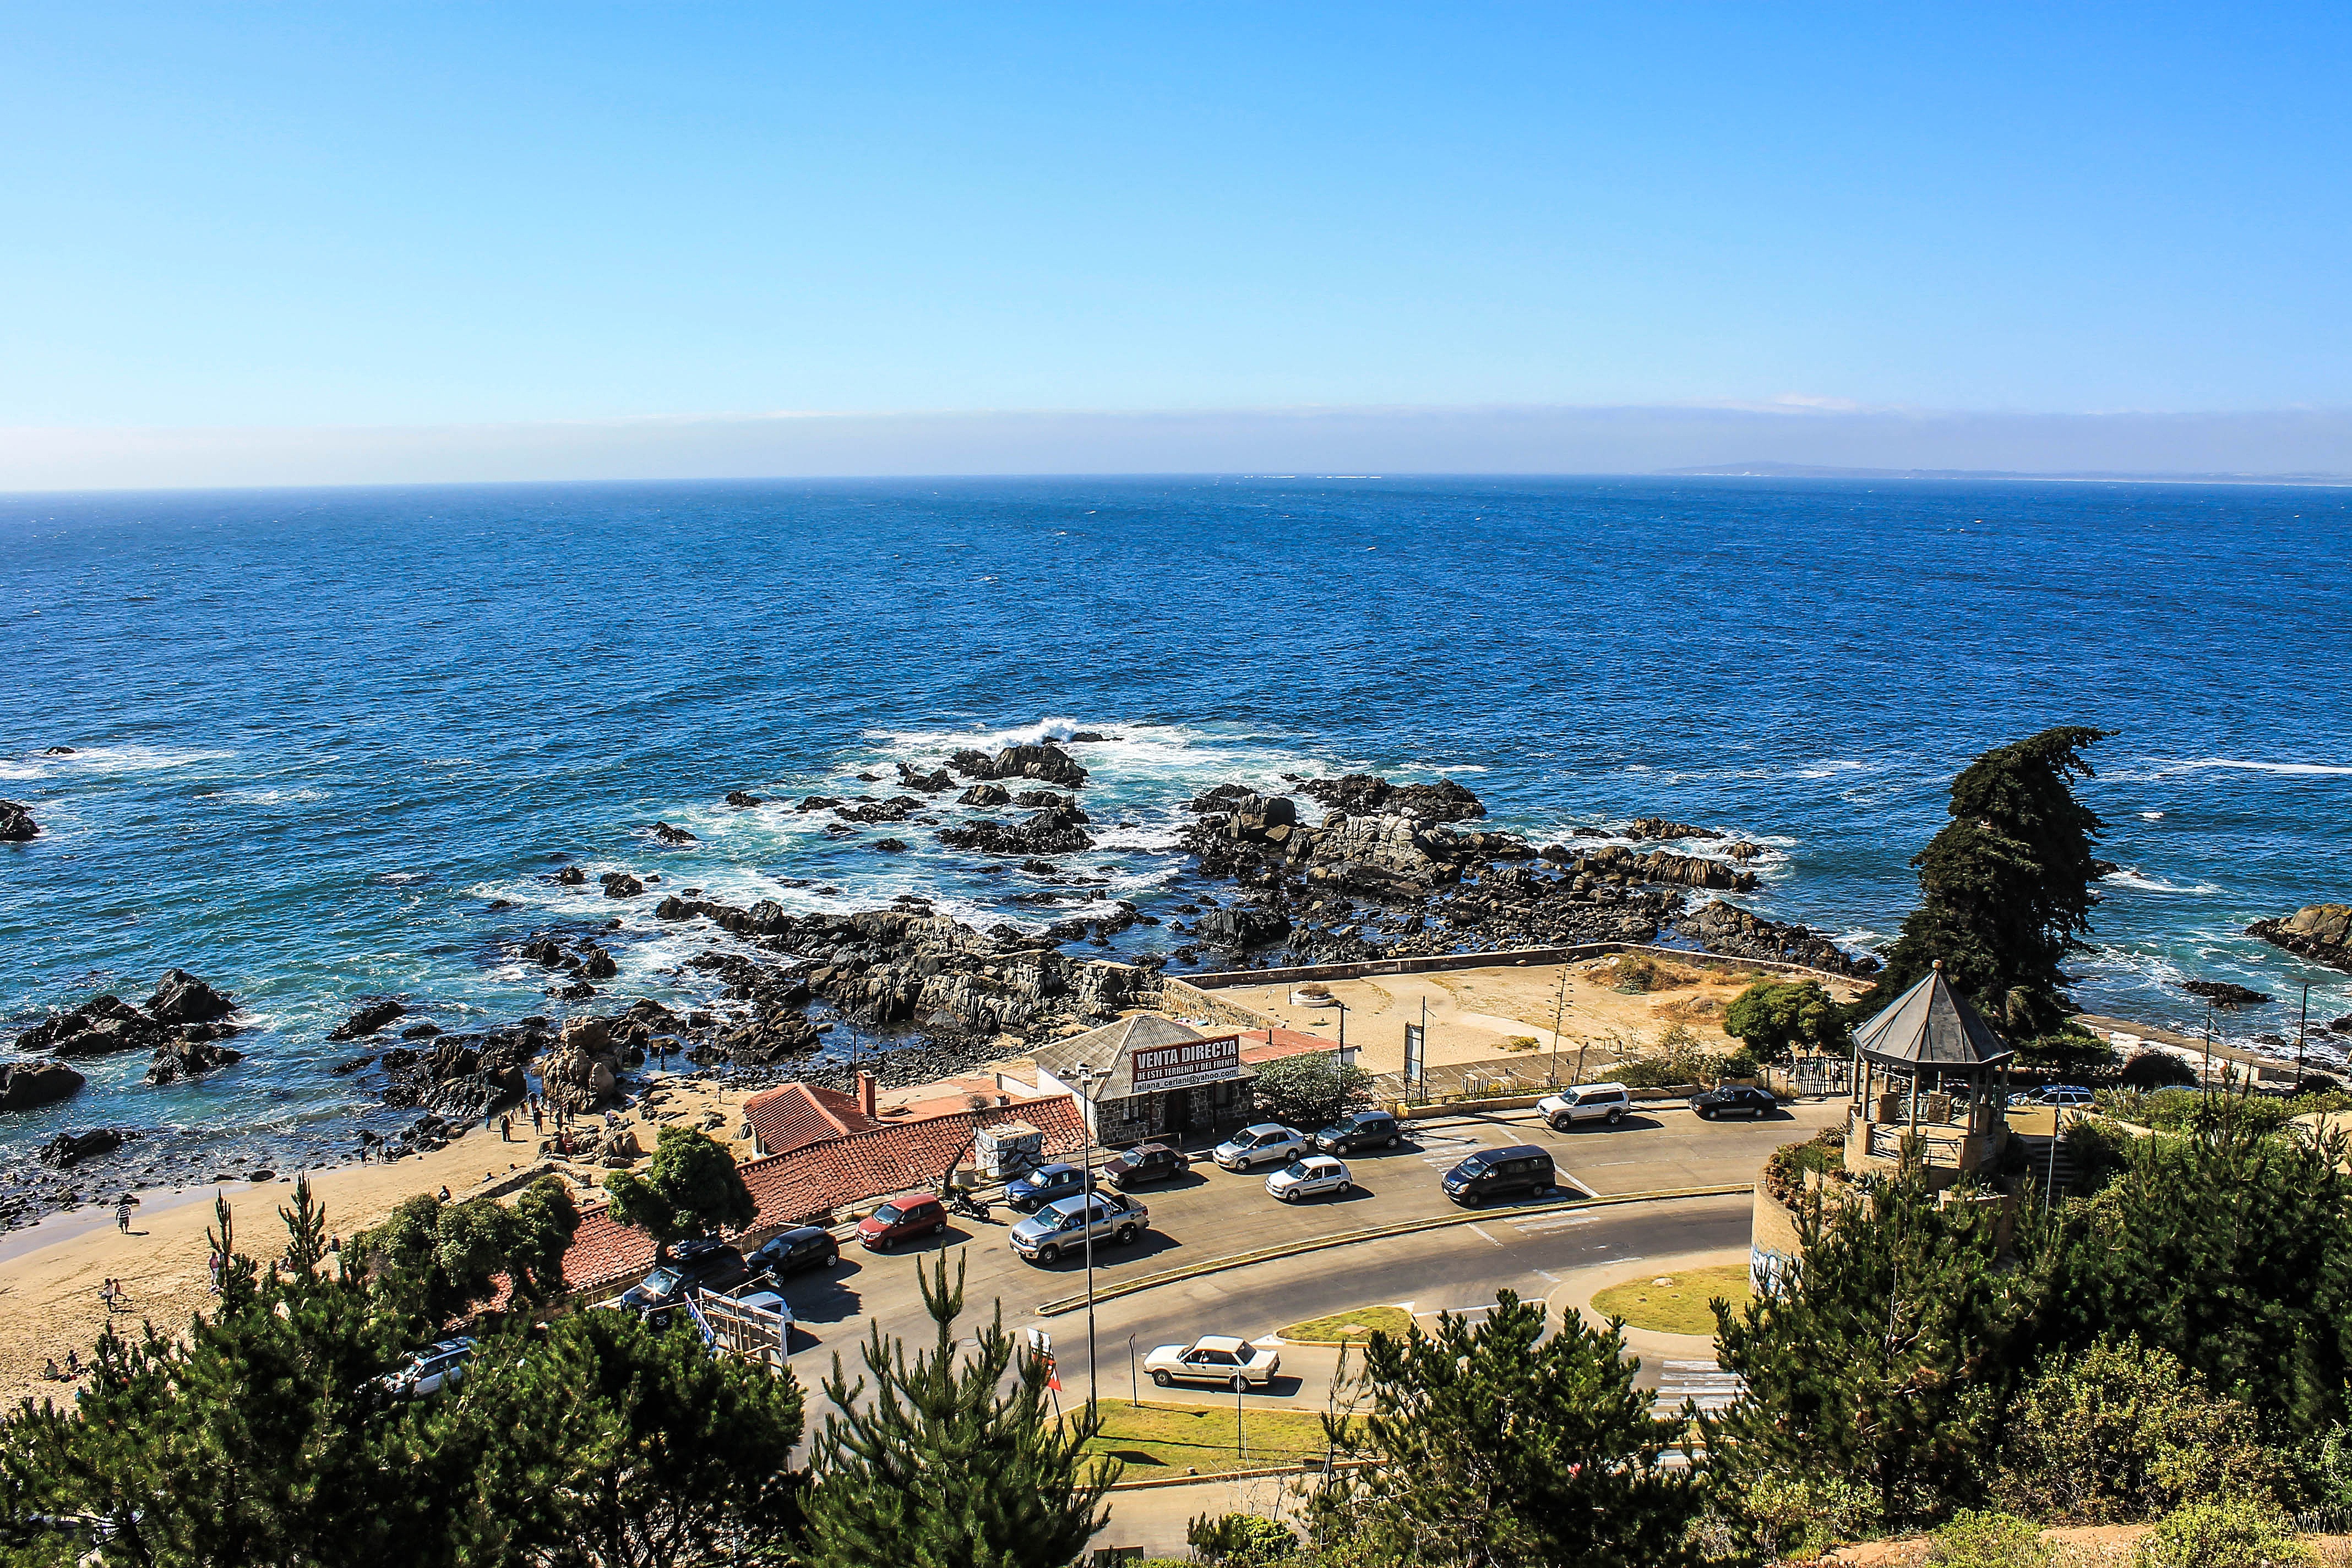
beach, sea, coast, ocean, horizon, sky, shore, vacation, cove, tower, bay, terrain, chile, resort, estate, cape, aerial photography, conc n, city of vi a del mar